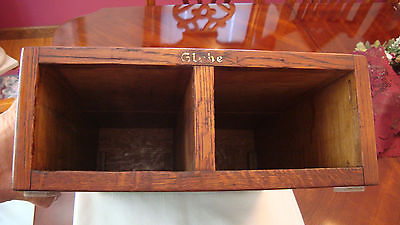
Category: cabinet